István Pukli

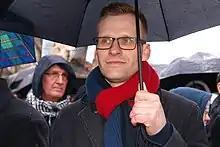

István Pukli (born October 1, 1979) is a Hungarian teacher of history and literature, esperantist, and the headmaster of the Teleki Blanka Gymnasium of Budapest.